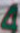
Number: 4